RAF Harpur Hill

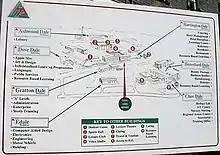
High Peak College campus in ex-RAF buildings on Burlow Road

Derbyshire College for Further Education moved from its 1950s premises in the Peak Buildings on Terrace Road to the former RAF base at Harpur Hill in 1965. It became known as High Peak College and closed on 1 August 1998.